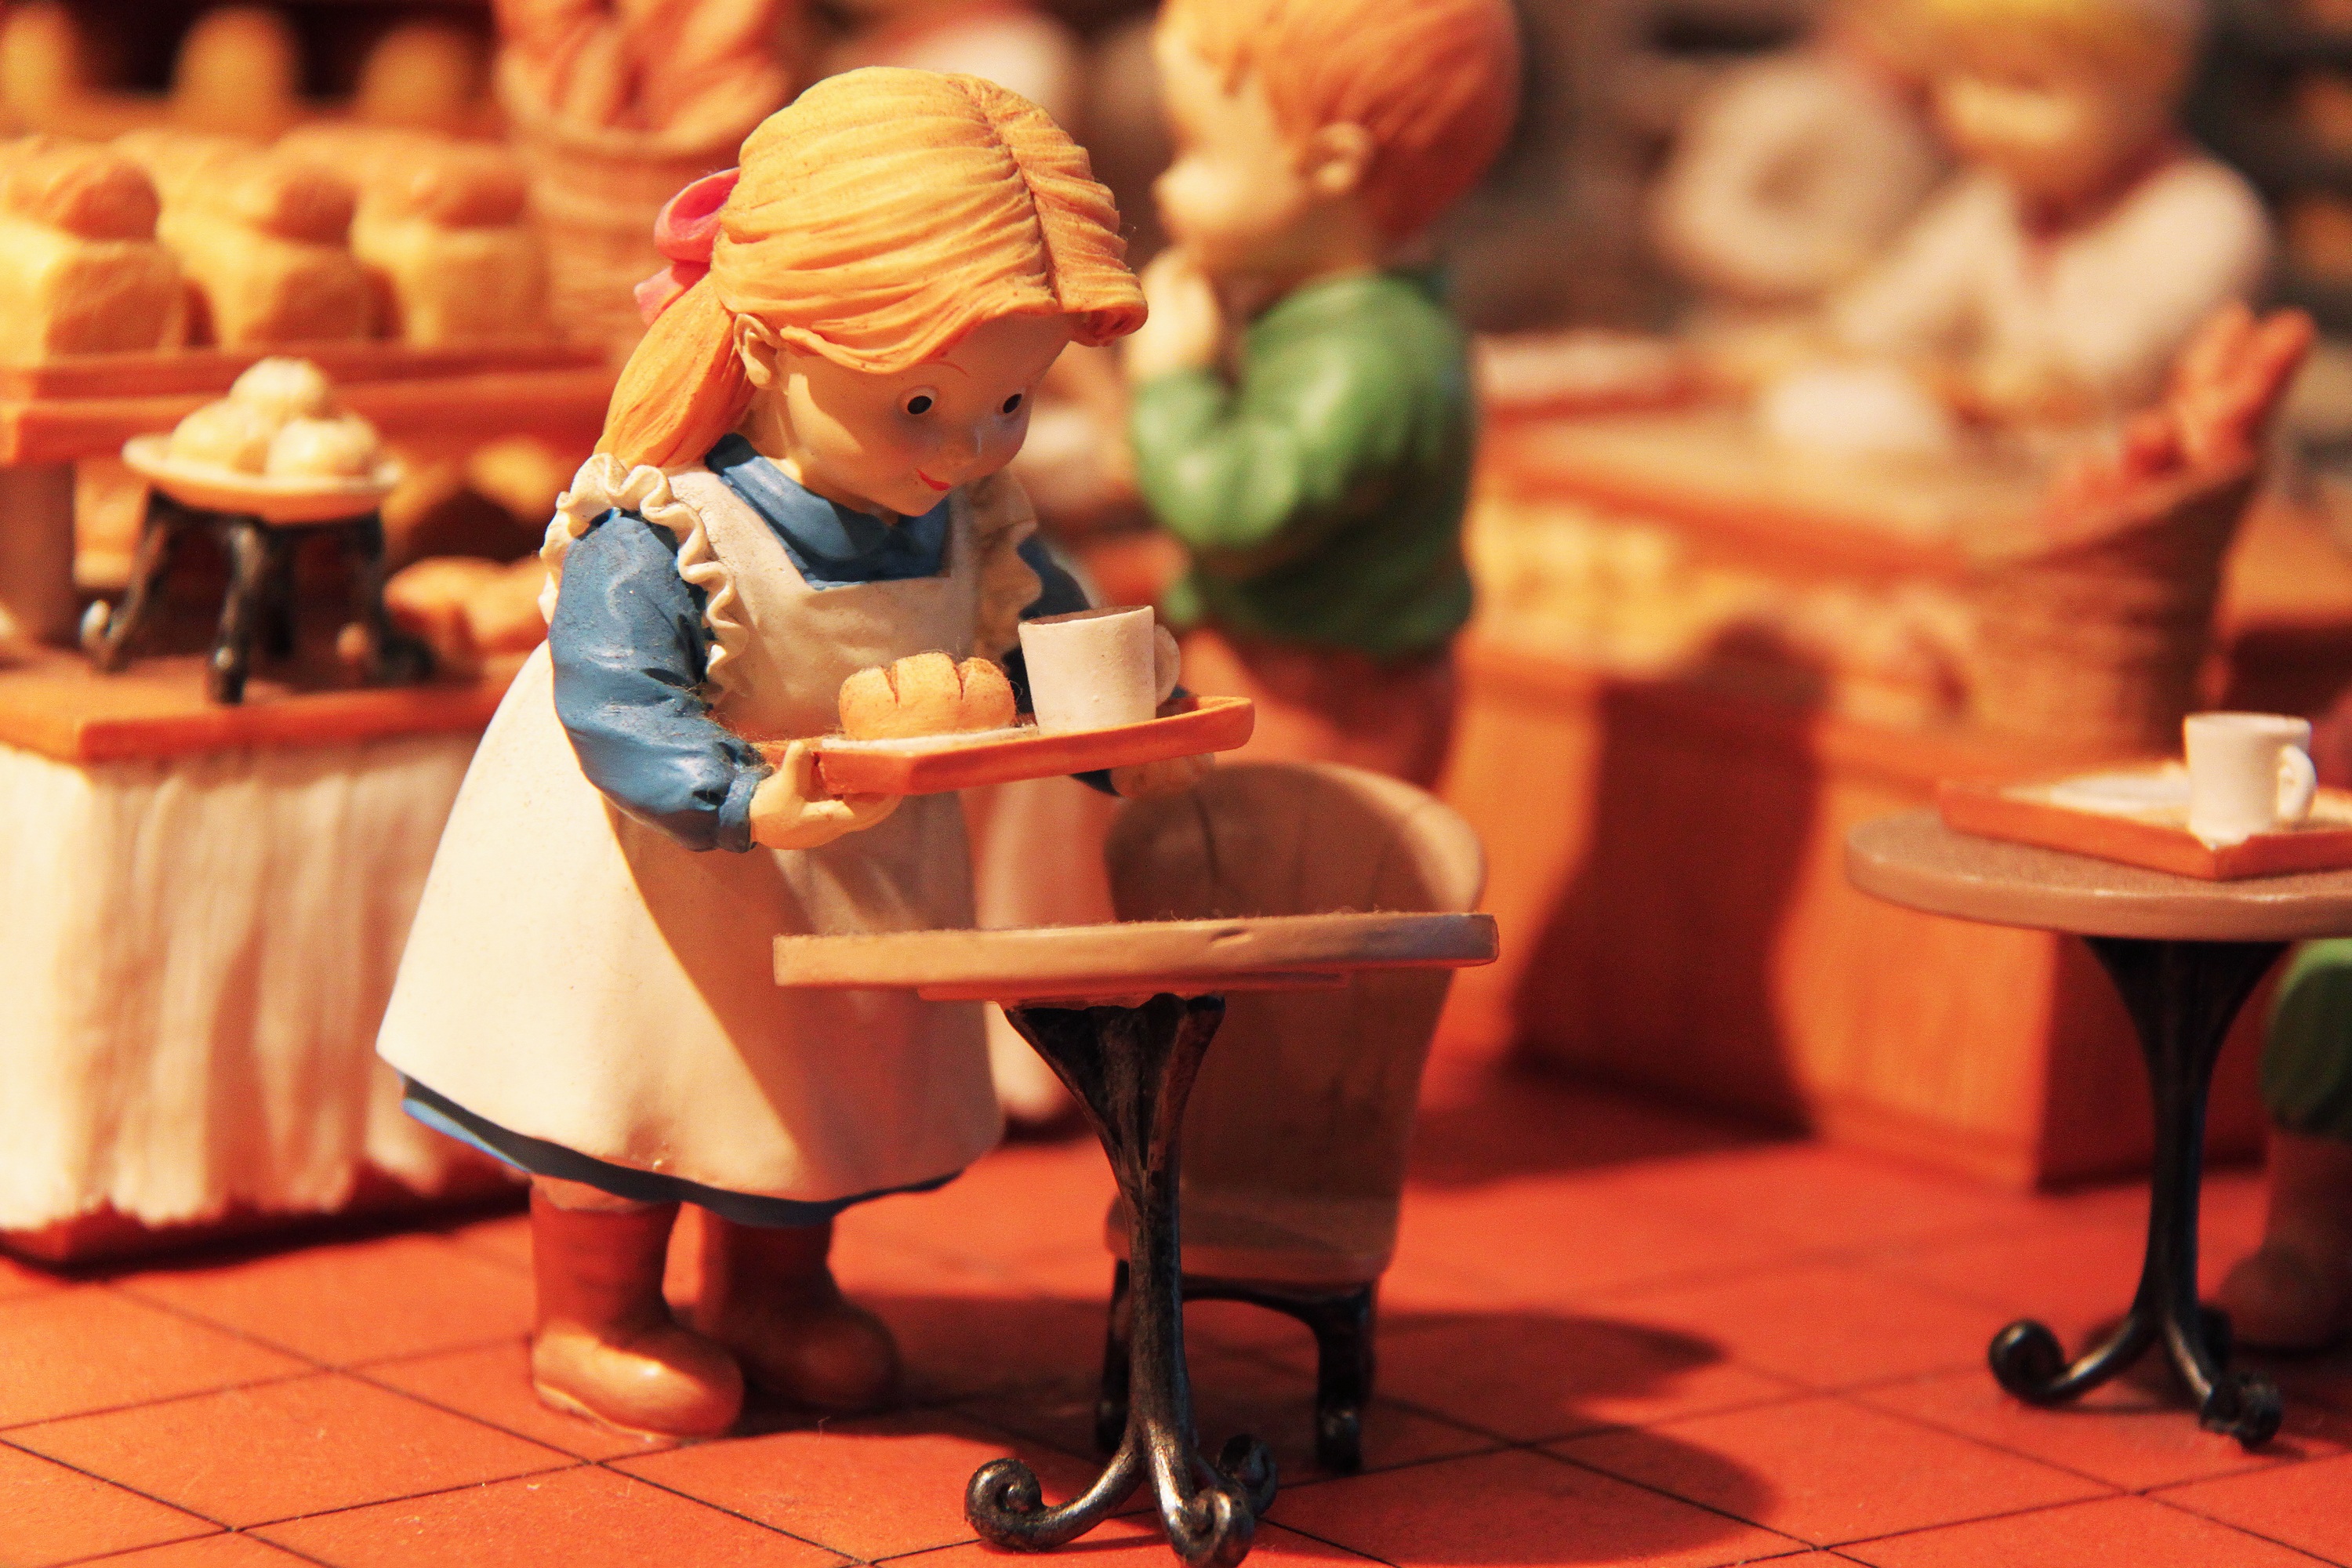
cafe, play, city, cute, japan, toy, bread, bakery, miniature, osaka, interesting, miniature bakery masterpiece